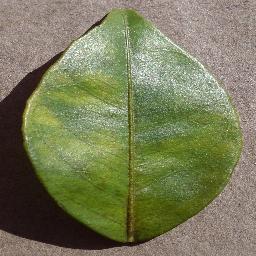
Label: Orange___Haunglongbing_(Citrus_greening)